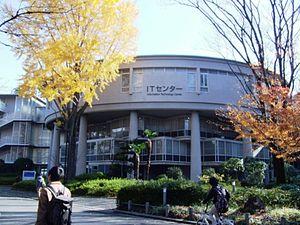
Tōgo Murano, 15 mai 1891 – 26 novembre 1984, est un architecte japonais. Bien que ses années de formation se situent entre 1910 et 1930, il reste actif tout au long de sa vie, et à sa mort, il laisse derrière lui plus de trois cents projets terminés.